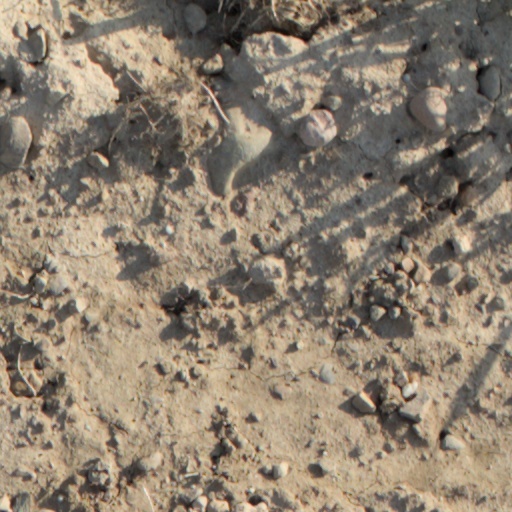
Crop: wheat